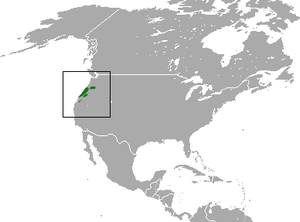
Sorex pacificus, communément appelé Musaraigne du Pacifique, est une espèce de mammifères de la famille des Soricidés.